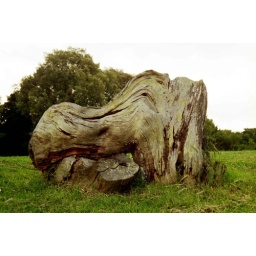
A dead tree trunk in Chichester park, I like the green of the Lichen.